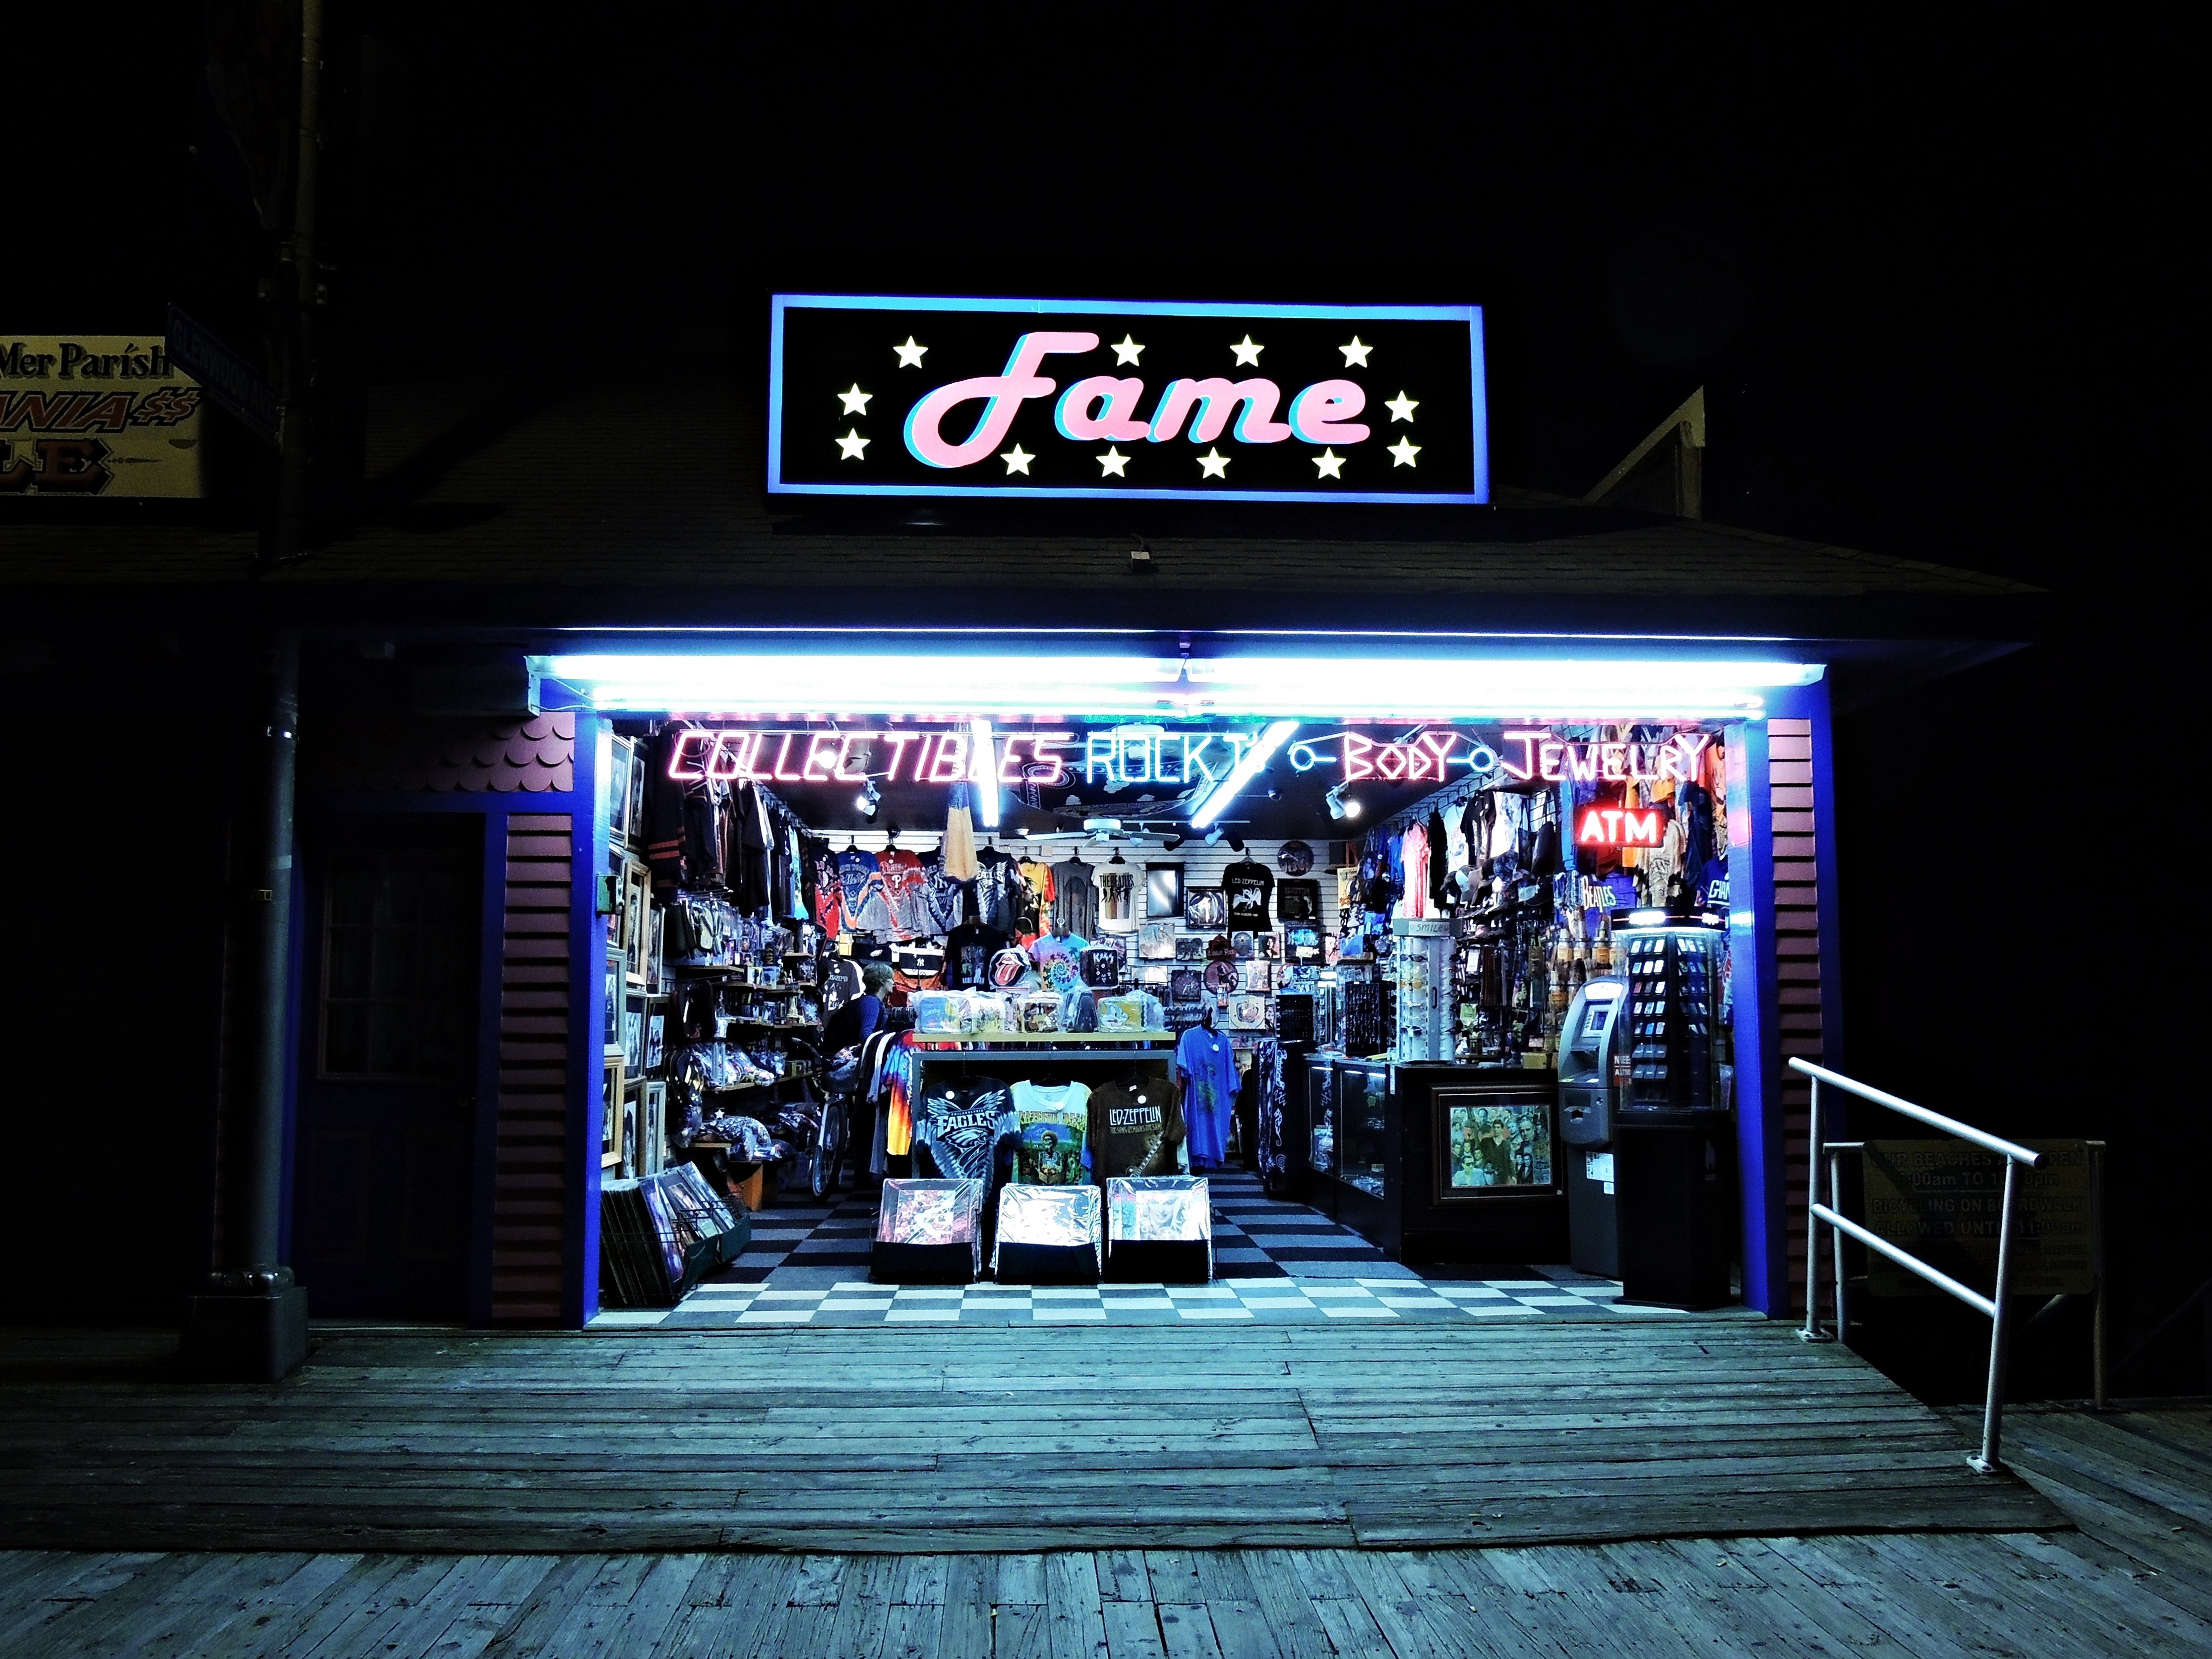
night, building, bar, sign, shop, store, signage, neon sign, stage, display device, boad walk